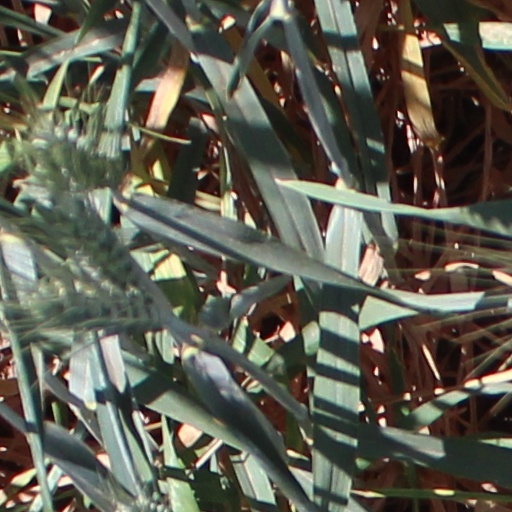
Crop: wheat